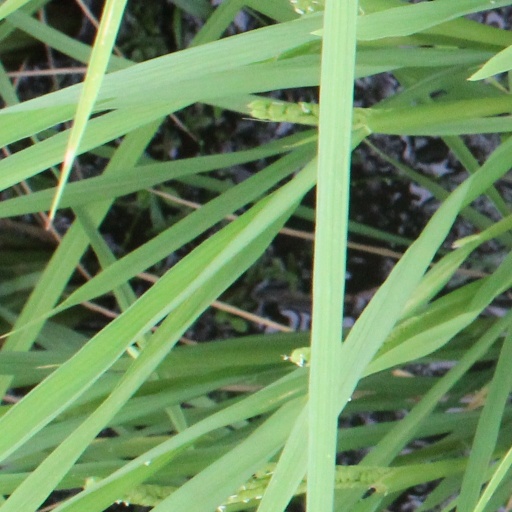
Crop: rice